Iver Johnson

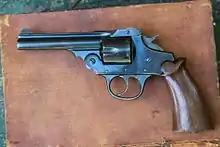
This variation of an Iver Johnson Safety Automatic "New Model", with the pictured "Western" grips, was catalogued in the 1940 "Shooter's Bible".

On September 6, 1901, American steelworker and anarchist Leon Czolgosz shot US President William McKinley at the Temple of Music in Buffalo, New York, with an Iver Johnson .32 caliber Safety Automatic revolver. McKinley died eight days later. The revolver is on display at the Buffalo History Museum in Buffalo.